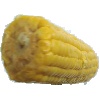
Label: Corn 1